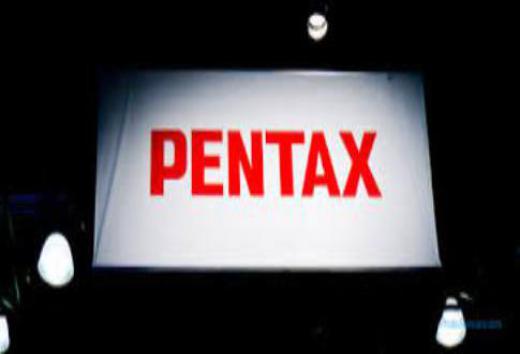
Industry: Electronic